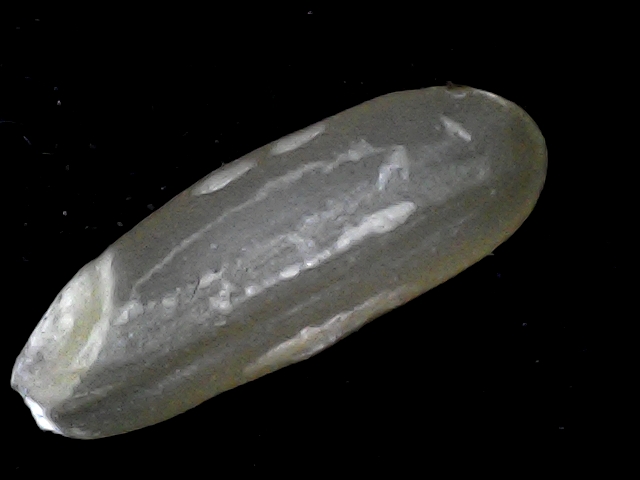
Rice variety: BR23